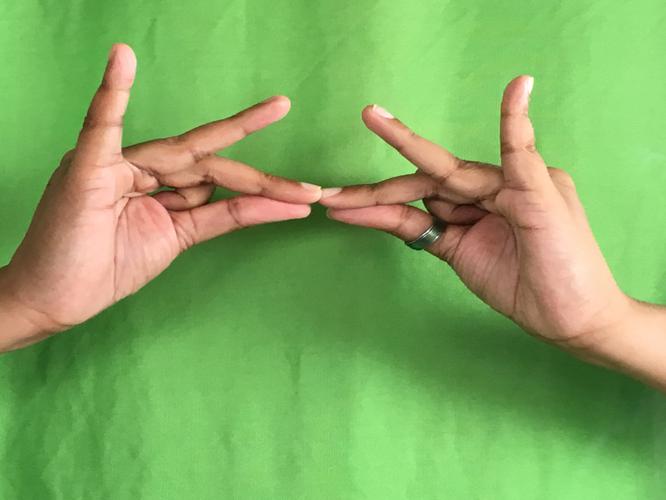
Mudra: Sakata
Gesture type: double_hand